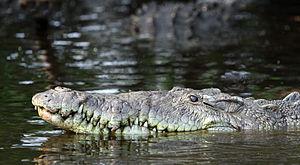
Crocodile américain dans les marais de La Manzanilla, dans l'Etat de Jalisco au Mexique.
Un animal national est un animal choisi par une communauté comme son emblème en raison de sa représentativité, soit parce qu'il est caractéristique du territoire considéré, soit encore pour la Nouvelle Zélande le kiwi. Certains pays ont plusieurs animaux nationaux.